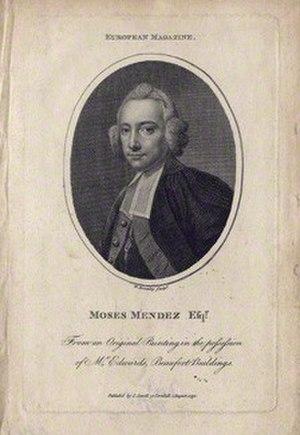
Moses Mendes ou Mendez, mort en 1758, est un poète et dramaturge britannique. Il est probable qu'il ait été le librettiste, resté anonyme, de deux oratorios de Georg Friedrich Haendel : Solomon et Susanna.